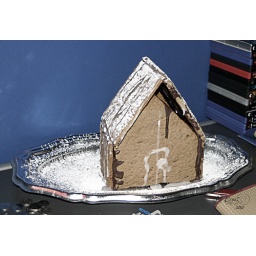
pepper cake house by little brother